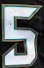
Number: 5